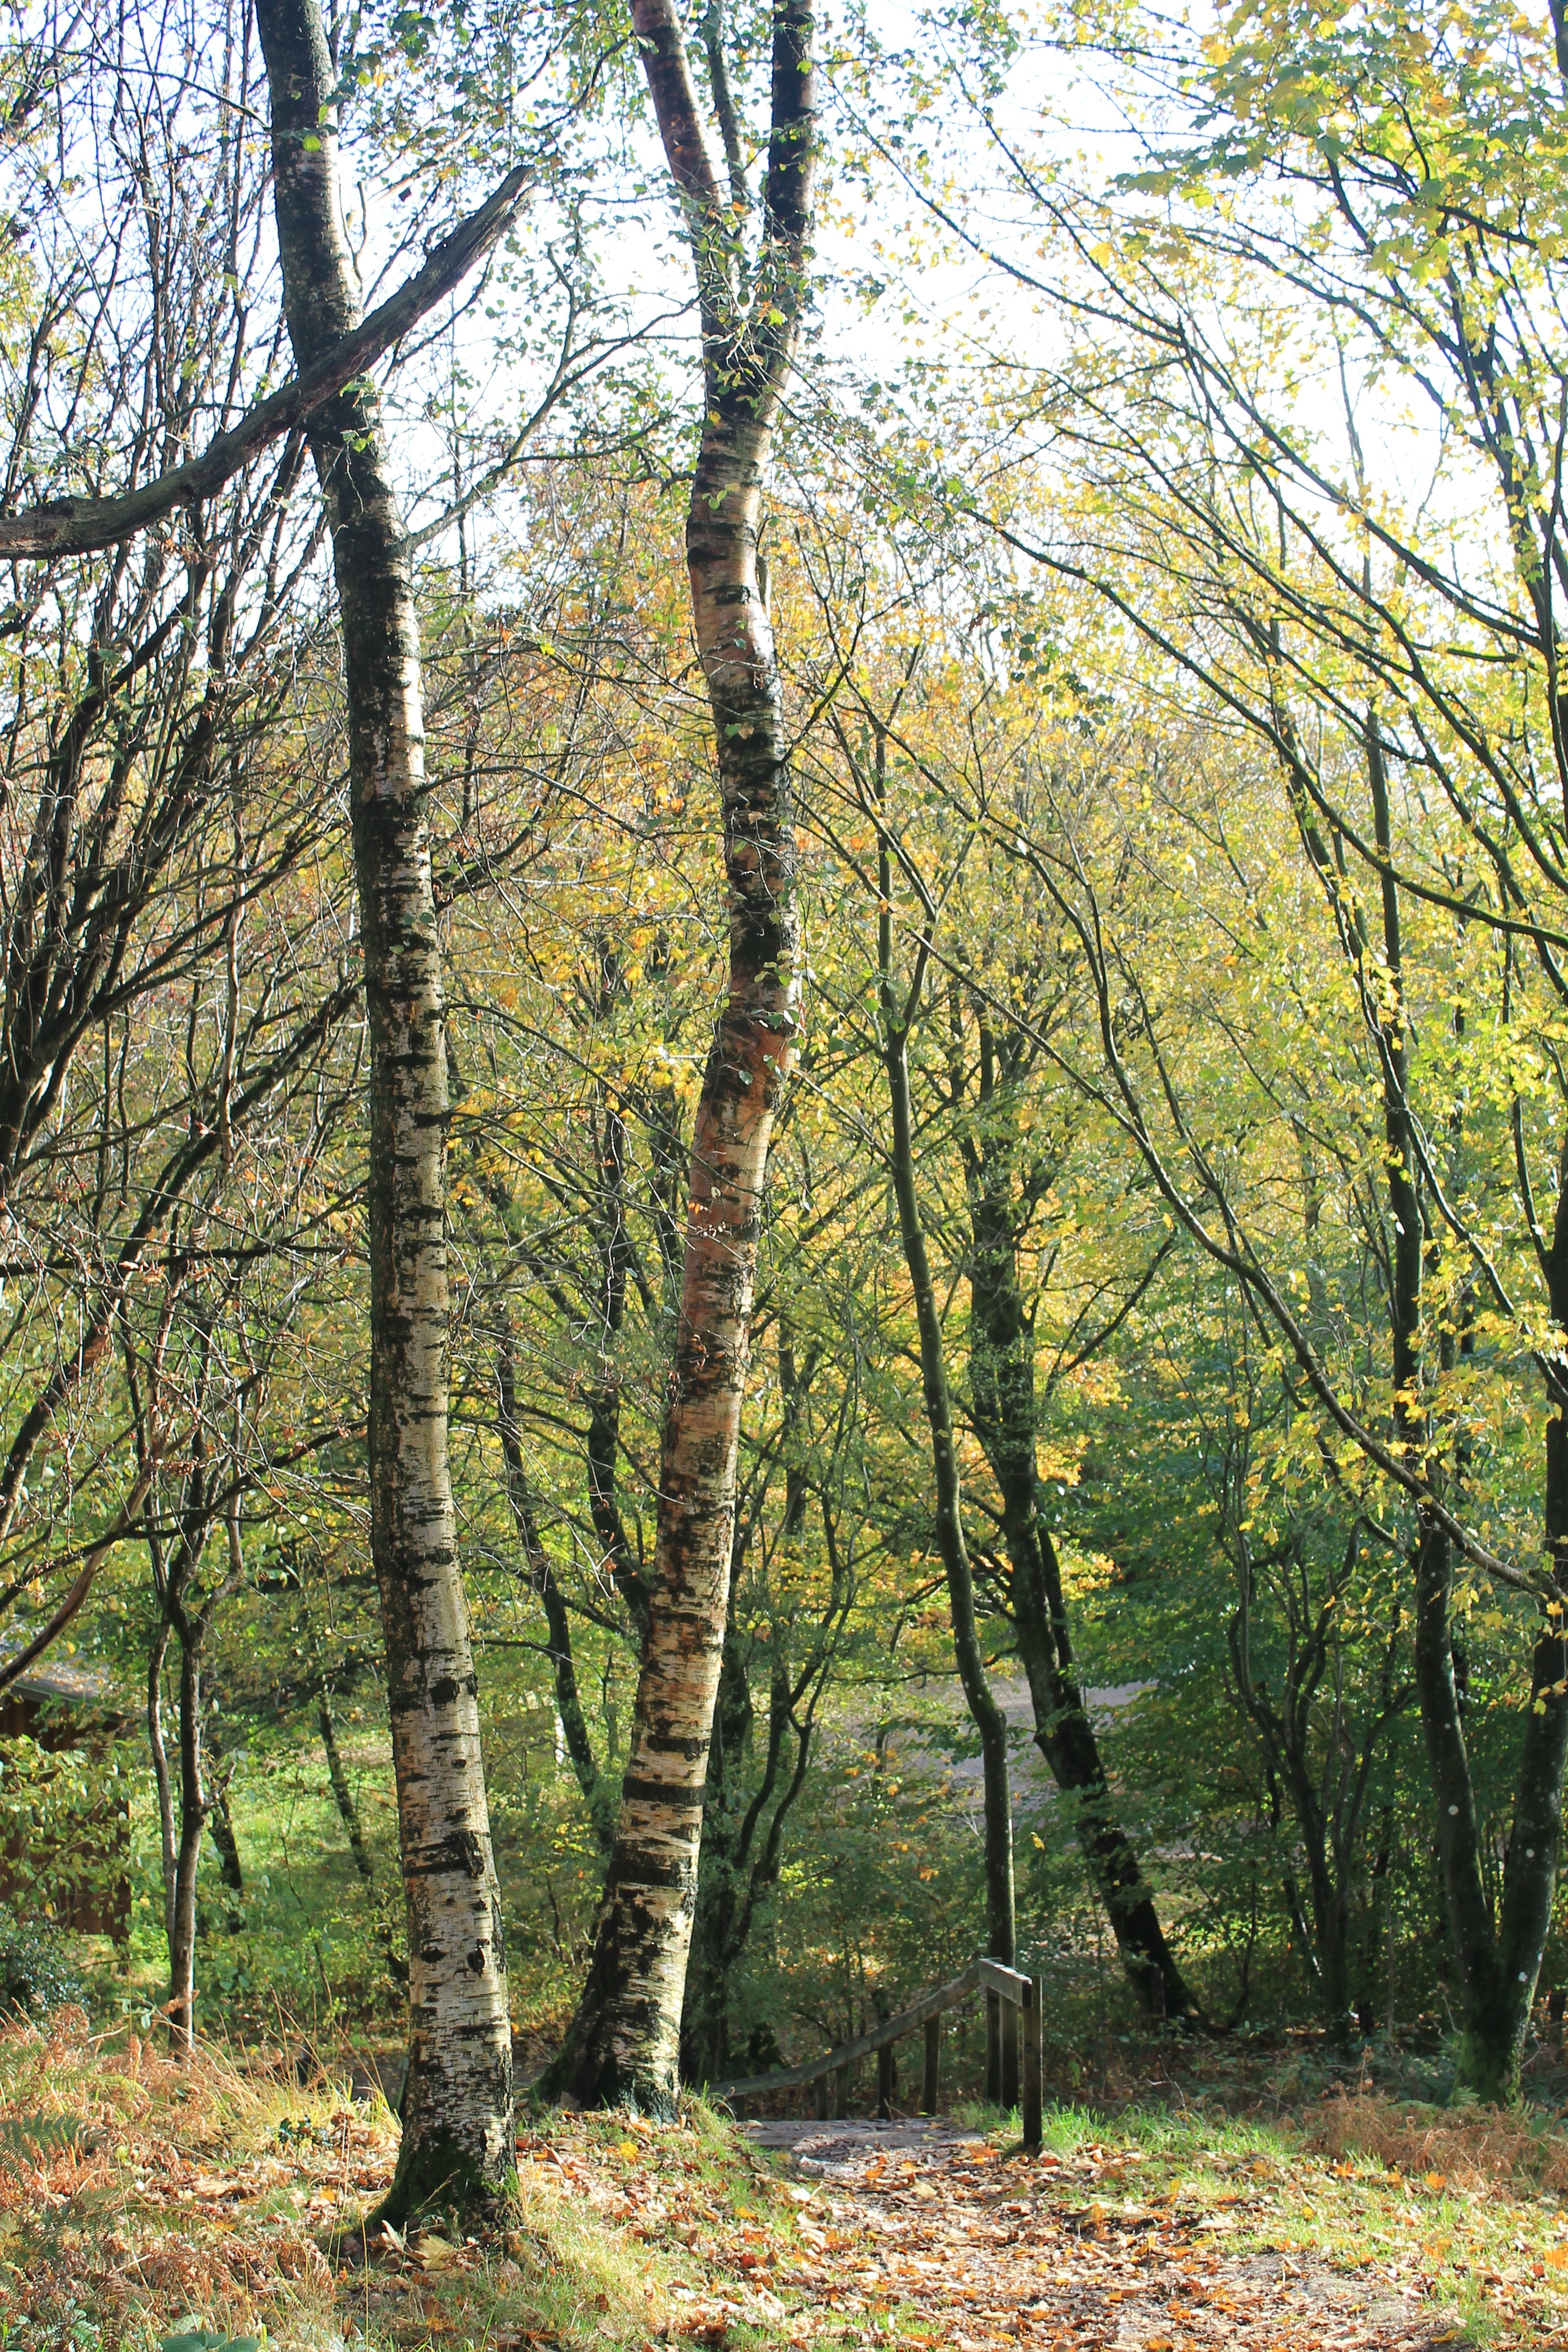
tree, nature, forest, grass, branch, plant, wood, trail, sunlight, leaf, fall, trunk, bark, environment, foliage, scenic, lush, birch, autumn, environmental, season, trees, leaves, woods, branches, deciduous, grove, woodland, habitat, ecosystem, flowering plant, biome, old growth forest, natural environment, woody plant, temperate broadleaf and mixed forest, temperate coniferous forest, land plant